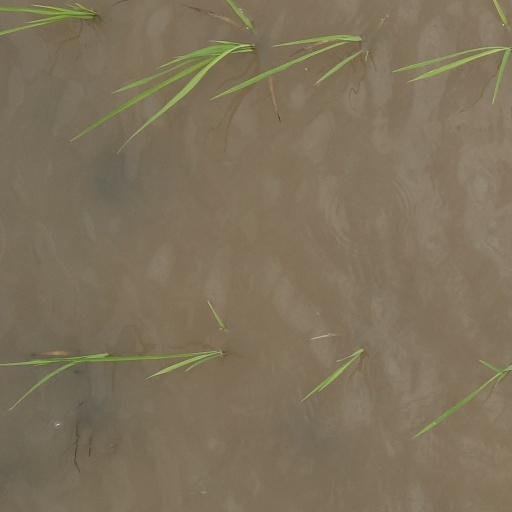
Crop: rice